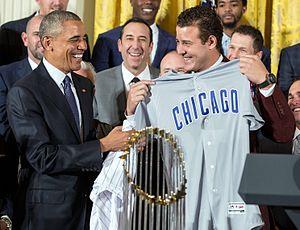
Anthony Vincent Rizzo est un joueur de premier but des Ligues majeures de baseball jouant pour les Cubs de Chicago.
La saison 2017 des Cubs de Chicago est la 142ᵉ saison en Ligue majeure de baseball pour cette franchise.